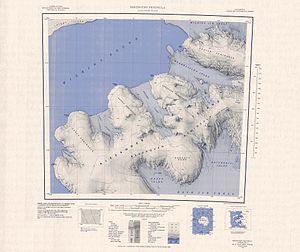
L'anse Brahms est une petite baie de glace, longue de 25 km et large de 6 km, indentant la partie nord de la péninsule Beethoven de l'île Alexandre-Ier en Antarctique, entre la péninsule Harris et la péninsule Derocher, tandis que la pointe Mazza se trouve immédiatement au nord-est de l'entrée et le Mont Grieg se trouve immédiatement au sud-est de la base de l'anse Brahms.
L'anse Boccherini est une petite baie de glace, longue de 18 milles nautiques et large de 16 milles nautiques, s'étendant entre le dôme Bennett et la péninsule Chostakovitch, qui indente la partie sud de la péninsule Beethoven et forme l'extrémité nord de la barrière de glace Bach de l'île Alexandre-Ier.
L'anse Mendelssohn est une petite baie de glace, longue de 25 km et large de 9 km, s'étendant entre la péninsule Derocher et la péninsule Eroica, qui indente la partie sud de la péninsule Beethoven, dans la partie sud-ouest de l'Île Alexandre-Ier en Antarctique.